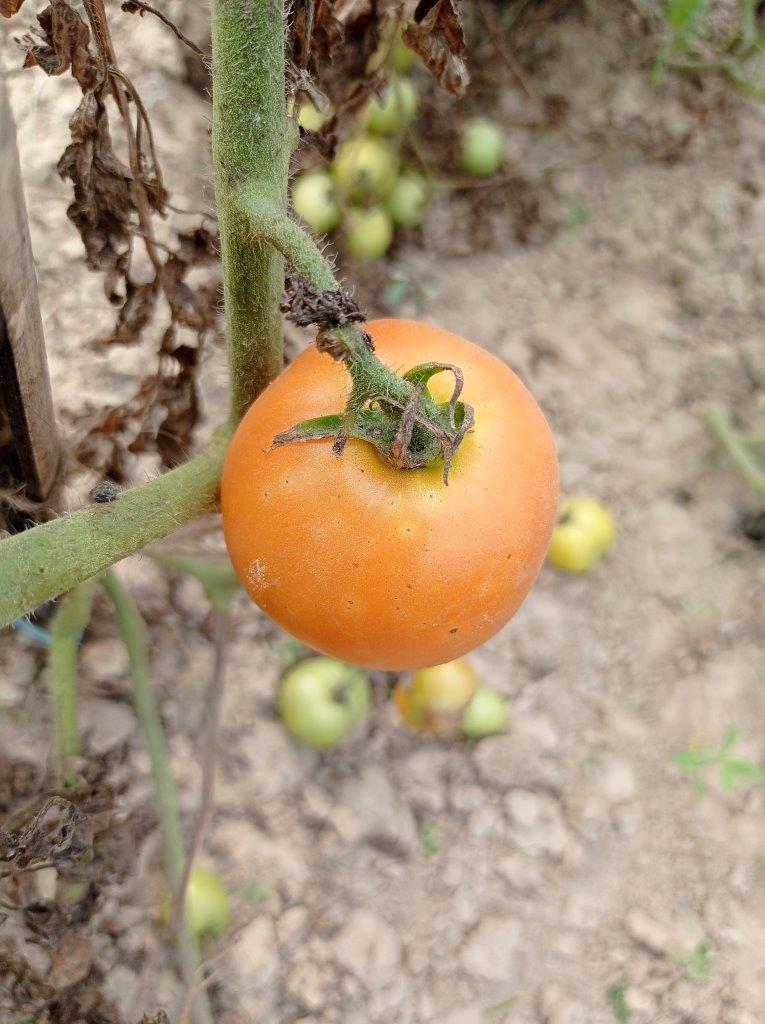
Maturity: Mature